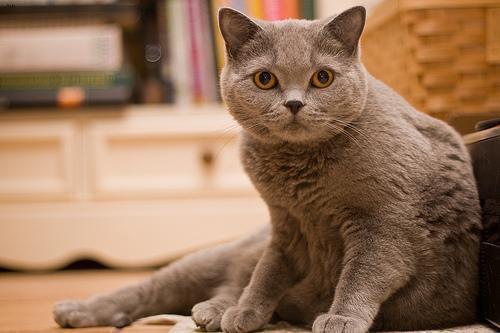
British Shorthair